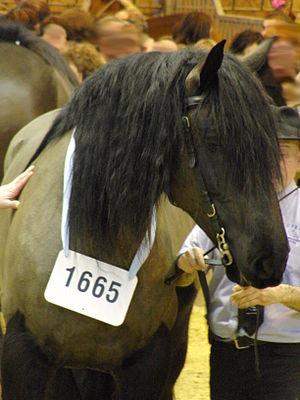
Tête d'un étalon Poitevin Mulassier lors du concours Modèles et Allures de la race au Salon international de l'agriculture 2012, Paris, France
Le Poitevin mulassier, également appelé trait mulassier ou Poitevin, est une race chevaline française rattachée au groupe des traits. Grand, calme, élégant et doté de crins ondulés en raison de son origine liée au cheval flamand, il peut porter des robes variées et originales, comme le souris, le noir et l'isabelle. Il tire son nom « mulassier » de la principale fonction d'origine des juments, leur aptitude à engendrer des mules poitevines aux qualités de force et de rusticité très appréciées, par croisement avec des baudets du Poitou. L'industrie mulassière fait les beaux jours du Poitevin mulassier du milieu du XIXᵉ siècle jusqu'au milieu du XXᵉ siècle.
Le lycée de Luçon-Pétré, officiellement désigné en tant qu’établissement public local d’enseignement et de formation professionnelle agricole de Luçon-Pétré, est un lycée agricole public situé à Sainte-Gemme-la-Plaine, en Vendée.